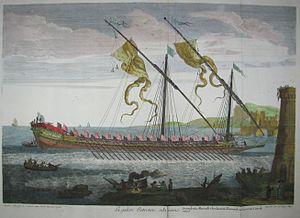
Le bombardement d’Alger de 1682 est une opération navale du royaume de France contre la régence d'Alger au cours de la guerre franco-algérienne. Louis XIV confie à Abraham Duquesne la mission de bombarder Alger après que le dey a déclaré la guerre à la France en 1681. Ce bombardement fait partie des multiples opérations menées pendant deux siècles contre la course musulmane en Méditerranée et dans l’Atlantique.
Jacques de Noailles, dit le « Bailli de Noailles », né le 9 novembre 1653 à Paris et mort le 22 avril 1712 dans cette même ville, est un officier de marine et gentilhomme français des XVIIᵉ et XVIIIᵉ siècles. Descendant de la puissante Maison de Noailles, il entre au service de l'ordre de Saint-Jean de Jérusalem avant de rejoindre la Marine royale et le corps des galères au sein duquel il fera la plus grande partie de sa carrière. Il combat pendant la guerre de la Ligue d'Augsbourg et termine au grade de lieutenant général des galères ; Bailli & ambassadeur de l'ordre de Saint-Jean de Jérusalem en France, commandeur de Louvieres, de Vaulemyon, de Bourdeaux, de Saint-Thomas de Trinquetaille en Provence et de la Croix-en-Brie.